Gemini 3

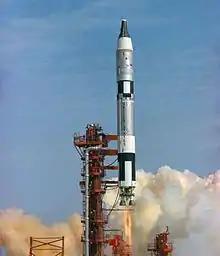
Launch of the first crewed Gemini flight

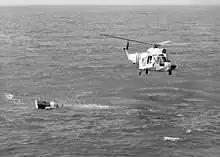
A U.S. Coast Guard HH-52A over the Gemini 3 capsule.

Grissom, hoping to avoid duplication of the experience with his Mercury flight "Liberty Bell 7" in which the capsule sank after splashdown, came up with the nickname "Molly Brown", in a playful reference to the Broadway musical "The Unsinkable Molly Brown". Grissom and Young decided on Gemini 3 as the spacecraft's official name, and "Molly Brown" became its unofficial nickname.